Horace M. Albright

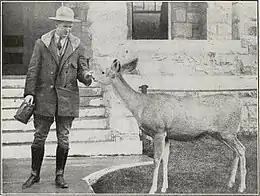

For a short time he served as superintendent of Yosemite National Park. On October 18, 1922, he was elected Associate Member of the Boone and Crockett Club, a wildlife conservation organization founded by Theodore Roosevelt and George Bird Grinnell, in 1887.